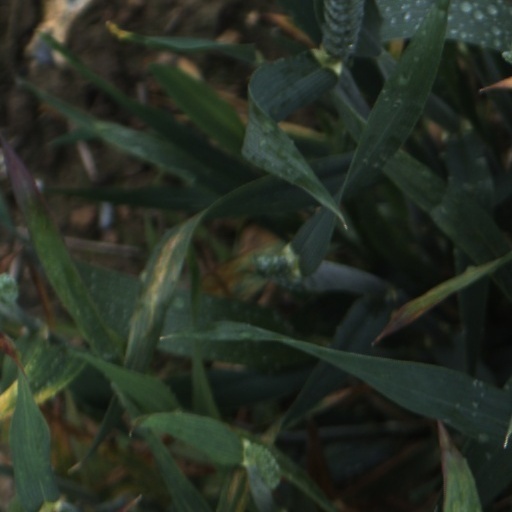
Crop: wheat